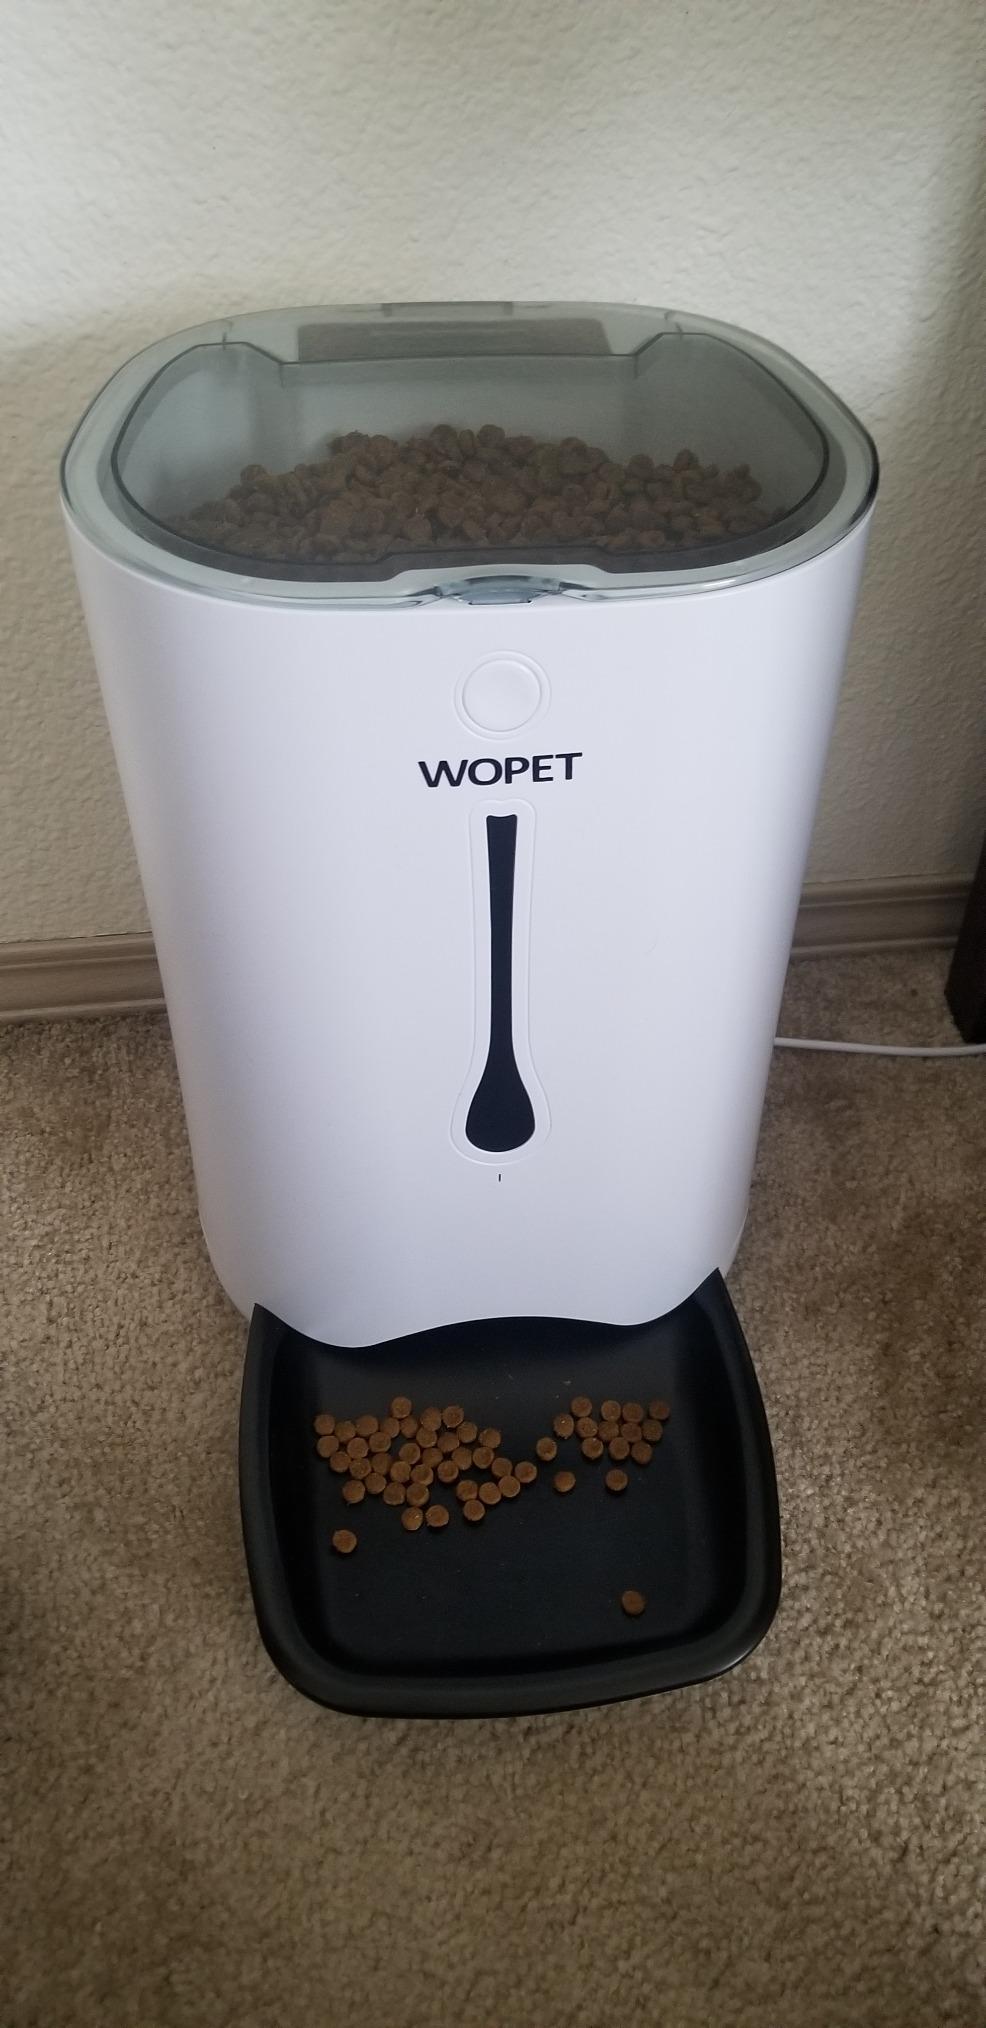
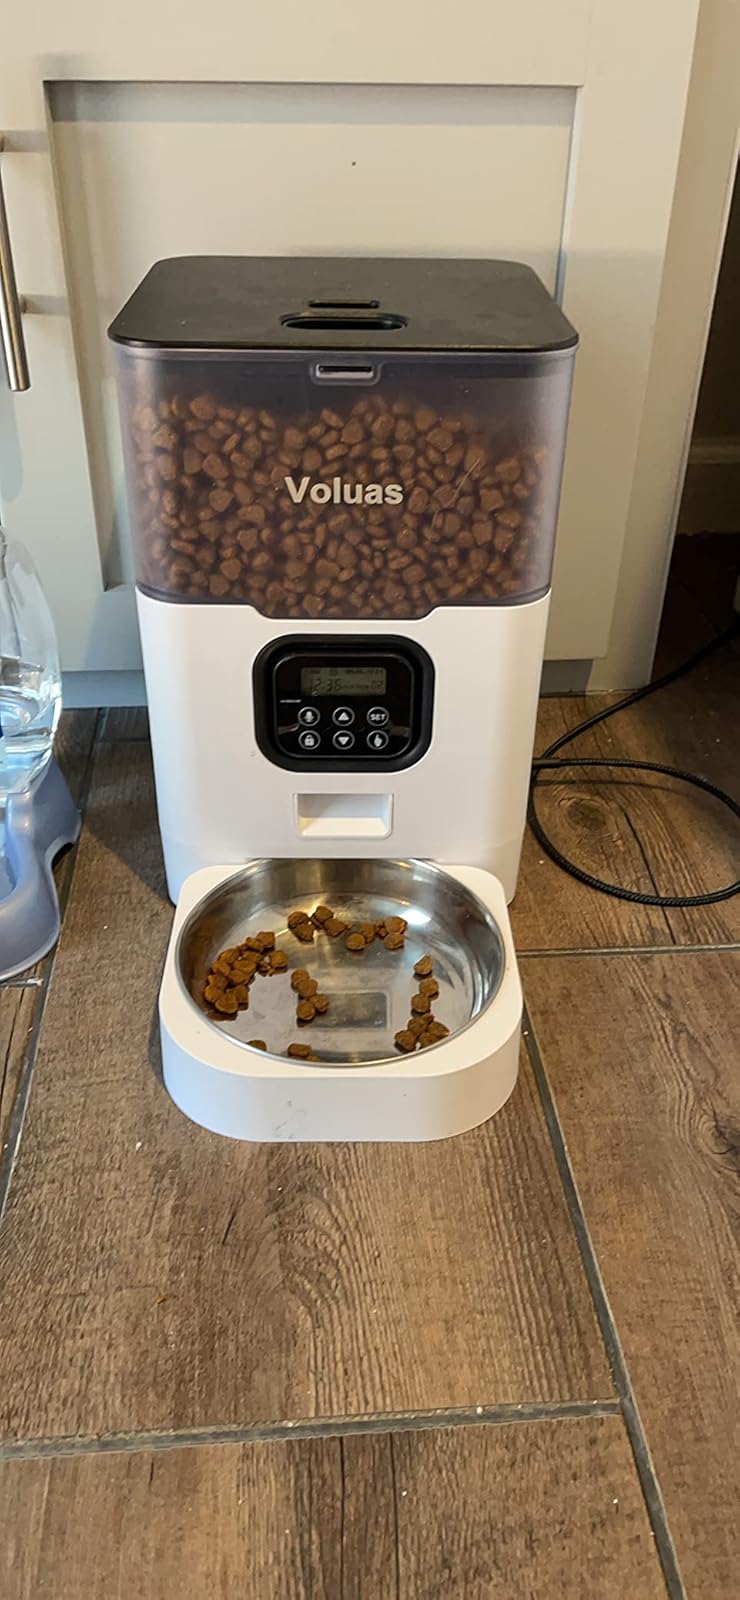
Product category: items_feeder
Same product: no